USS Hassayampa

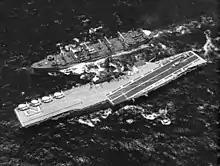
"Hassayampa" refuels during the Apollo 11 recovery mission.

Continuing her service in the Western Pacific, "Hassayampa" served as replenishment vessel during the Apollo 11 recovery mission where she was on hand for replenishment duties for the carrier and support vessels , , , and . On 22 July 1969, "Hassayampa" refueled "Hornet" just prior to "Hornet"s recovery of the Apollo 11 space capsule. The command module "Columbia" splashed down about south of Johnston Island at 12:50 GMT 24 July 1969. "Hassayampa" participated in the recovery of the spacecraft Yankee Clipper, facilitating with Underway Replenishment Operations as needed.